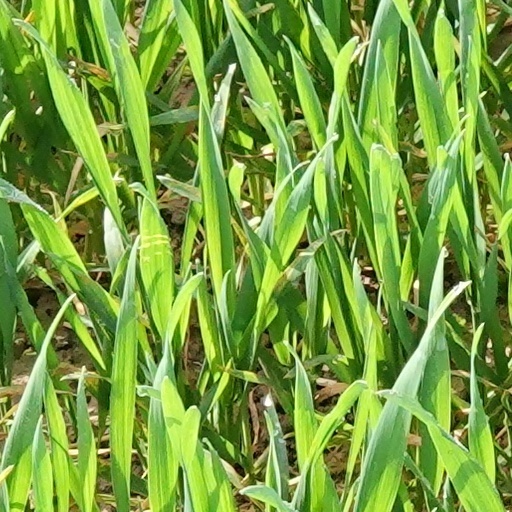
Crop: wheat